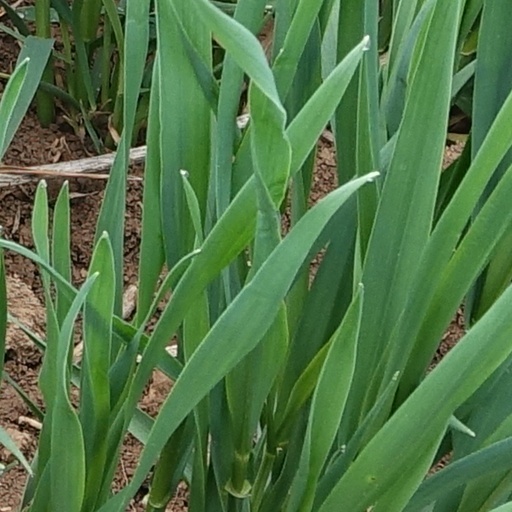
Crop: wheat